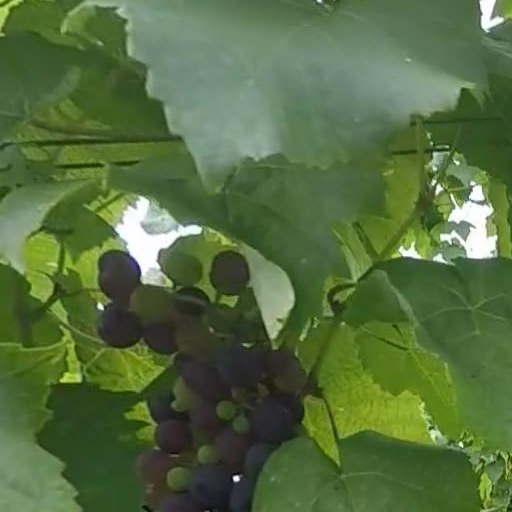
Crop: grape